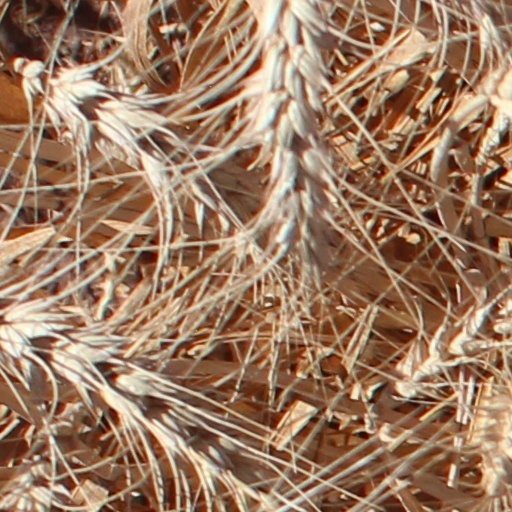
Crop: wheat